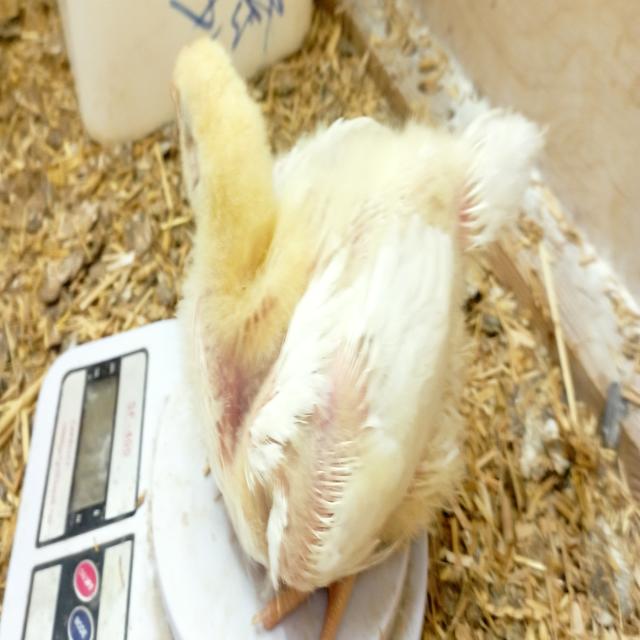
Weight: 580 g